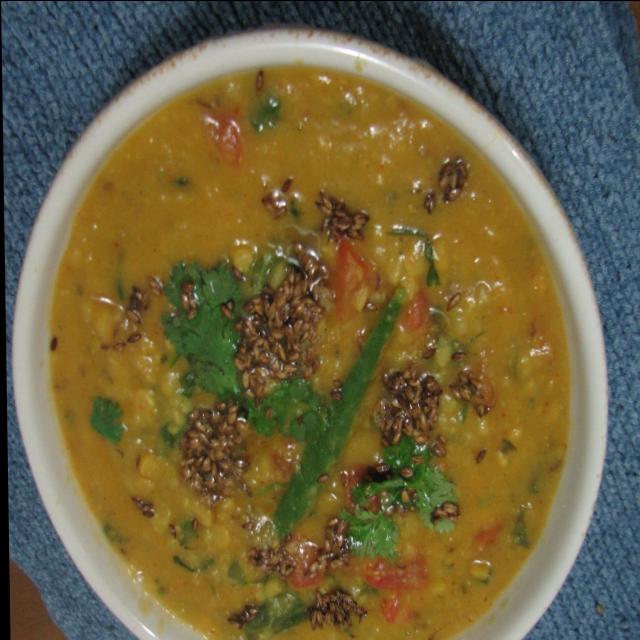
Dish: dal_makhani